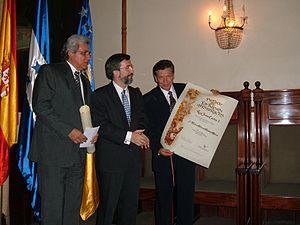
Víctor Manuel Ramos, né le 29 septembre 1946 à Camasca dans le département d'Intibucá au Honduras, est un écrivain et poète.